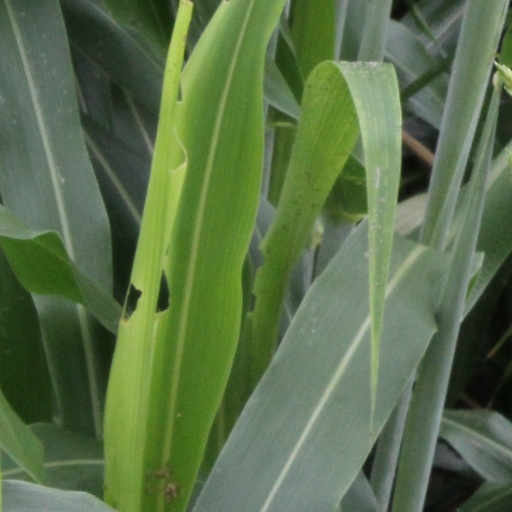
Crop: sorghum